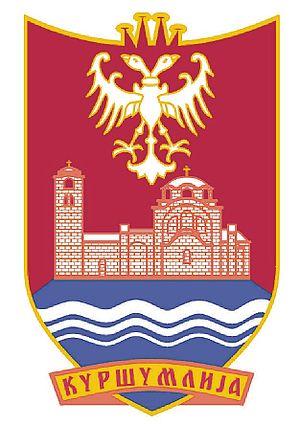
Les élections municipales serbes de 2012 ont eu lieu le 6 mai 2012, en même temps que le premier tour de l'élection présidentielle, que les élections législatives et que les élections provinciales en Voïvodine.
La Serbie, en incluant le Kosovo dont le statut est disputé, est divisée en 150 municipalités ou communes et 24 villes, qui constituent les unités fondamentales du gouvernement des collectivités territoriales. Cinq de ces villes, sont elles-mêmes divisées en plusieurs municipalités urbaines : Belgrade, Novi Sad, Niš, Kragujevac et Požarevac ; la Serbie compte ainsi 31 municipalités urbaines, 17 à Belgrade, 5 à Niš, 5 à Kragujevac, 2 à Novi Sad et 2 à Požarevac).
Kuršumlija est une ville et une municipalité de Serbie situées dans le district de Toplica. Au recensement de 2011, la ville comptait 12 866 habitants et la municipalité dont elle est le centre 19 011.